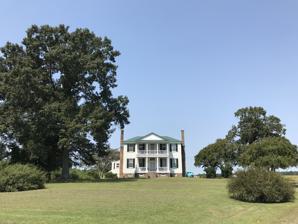
Building: The Cedars (Murfreesboro, North Carolina)
Country: United States of America
Year built: 1830
Historic house in North Carolina, United States United States historic place The Cedars U.S. National Register of Historic Places Show map of North Carolina Show map of the United States Location Southeast of Murfreesboro off SR 1167, near Murfreesboro, North Carolina Coordinates 36°23′38″N 77°4′10″W / 36.39389°N 77.06944°W / 36.39389; -77.06944 Area 419 acres (170 ha) Built c. 1830 ( 1830 ) Architectural style Federal NRHP reference No. 83001890 Added to NRHP September 22, 1983 The Cedars , also known as the T. E. Browne House, is a historic home located near Murfreesboro , Hertford County, North Carolina .  It was built about 1830, and is a two-story, Federal style frame dwelling with a hip roof.  The front facade features a pedimented double portico supported by eight tapered columns.  Also on the property are a contributing outbuilding and plank smokehouse . It was listed on the National Register of Historic Places in 1983. References